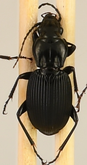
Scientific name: Pterostichus lachrymosus
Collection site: Mountain Lake Biological Station NEON (MLBS), plot MLBS_010